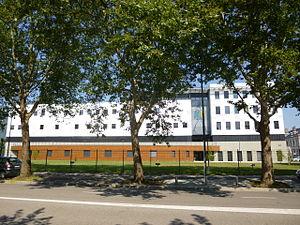
Clinatec, Grenoble
Clinatec est un centre de recherche biomédicale situé sur le polygone scientifique de Grenoble et regroupant sur 6 000 m² médecins, biologistes et spécialistes en micro-nanotechnologies. Avec une centaine de chercheurs et d'employés, il est présenté à son ouverture fin 2011 comme le premier centre de ce type dans le monde.